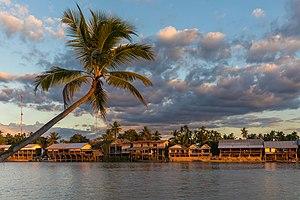
Berge de l'île de Don Khon (Si Phan Don, Laos) avec des maisons en bois sur pilotis, au soleil à l'heure dorée, vue depuis Don Det avec un Arecaceae (palmier) penché au premier plan et des nuages colorés
Si Phan Don est un archipel fluvial de la province de Champasak, au sud du Laos.
Don Det est une île de l'archipel de Si Phan Don sur le Mékong au Laos. L'île mesure 3,5 km de long et 1,25 km de large.